2000s

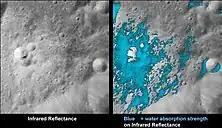
These images show water in a very young lunar crater on the side of the Moon that faces away from Earth.

From the mid-1980s to September 2003, the inflation-adjusted price of a barrel of crude oil on NYMEX was generally under $25/barrel. During 2003, the price rose above $30, reached $60 by August 11, 2005, and peaked at $147.30 in July 2008. Commentators attributed these price increases to many factors, including reports from the United States Department of Energy and others showing a decline in petroleum reserves, worries over peak oil, Middle East tension, and oil price speculation.